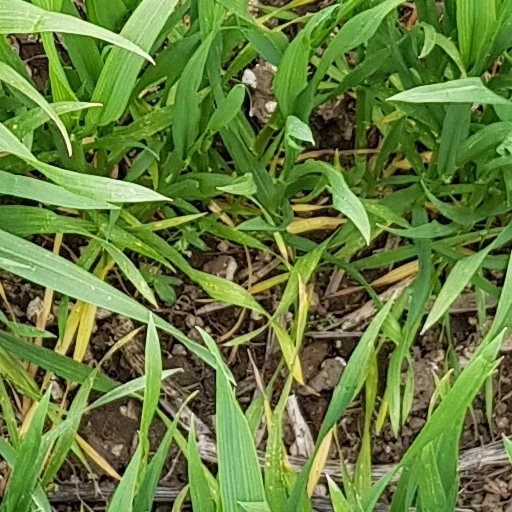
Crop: wheat